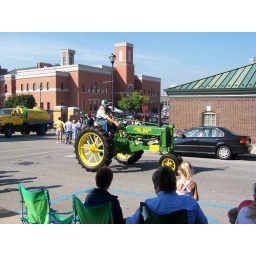
In the interest of &amp;quot;equal time&amp;quot;, here's a green tractor to go along with the red one in the previous photo.